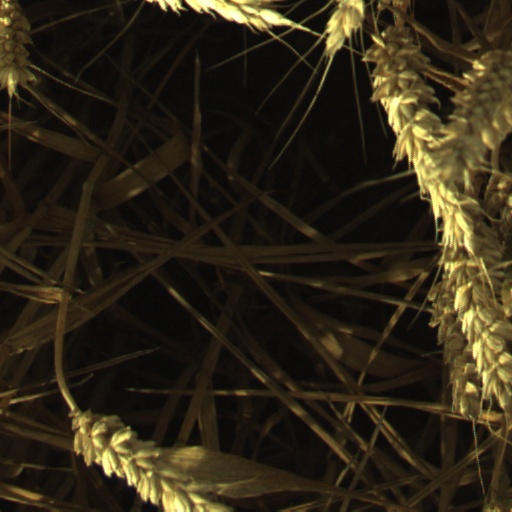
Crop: wheat